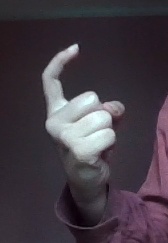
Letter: ra